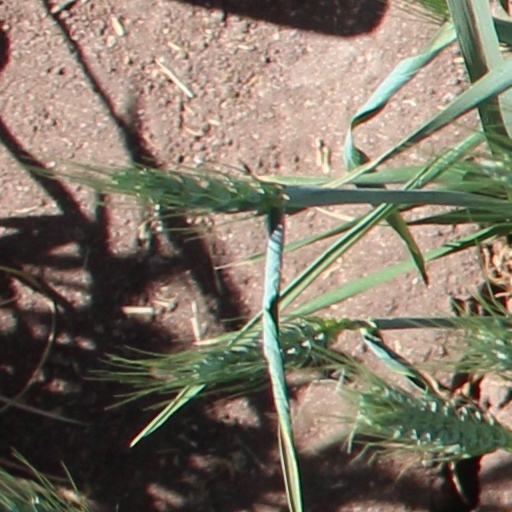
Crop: wheat